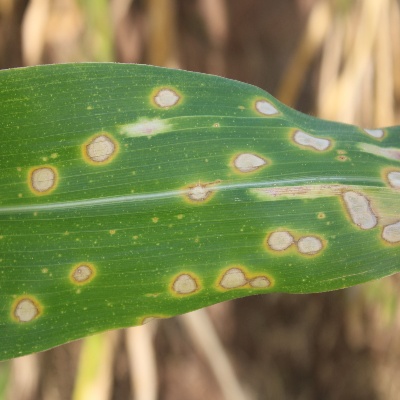
Crop: Maize
Condition: leaf spot